Tommy Rettig

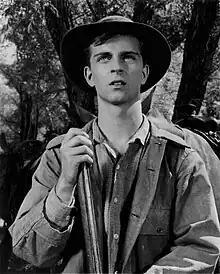
Former child actor Tommy Rettig in syndicated anthology Western TV series "Death Valley Days" in 1962

Thomas Noel Rettig (December 10, 1941 – February 15, 1996) was an American child actor, computer software engineer, and author. He portrayed the character "Jeff Miller" in the first three seasons of CBS's "Lassie" television series, from 1954 to 1957, later seen in syndicated re-runs with the title "Jeff's Collie". He also played the young orphan adopted by British star David Niven in an episode of the TV anthology series "Four Star Playhouse" (Season 1, episode 13), entitled "No Identity.” He also co-starred with another former child actor, Tony Dow, in the mid-1960s television teen soap opera "Never Too Young" and recorded the song by that title with the group, The TR-4.